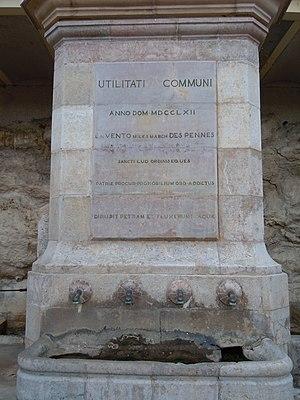
Fontaine des Quatre Canons (ou Fontaine de Vento), fondée en 1762 par Louis Nicolas II de Vento, sur la place du Quatre Septembre à l'entrée du vieux village des Pennes-Mirabeau
Les Pennes-Mirabeau est une commune française située dans le département des Bouches-du-Rhône, en région Provence-Alpes-Côte d'Azur.